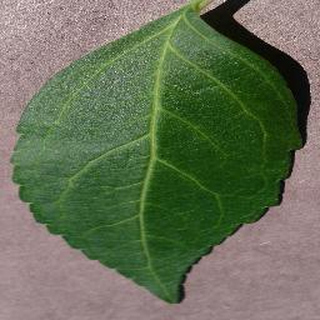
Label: healthy_cherry